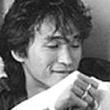
Age: 23